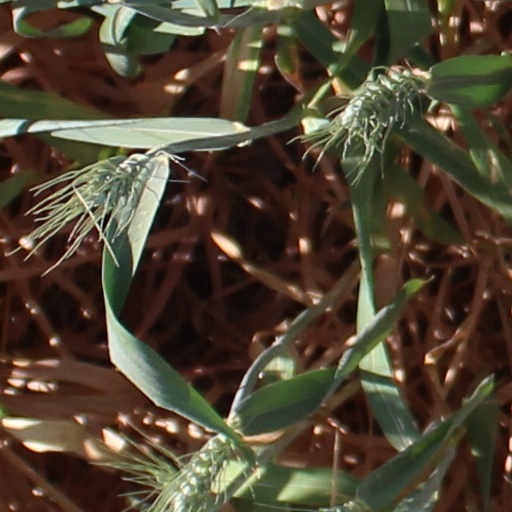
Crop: wheat